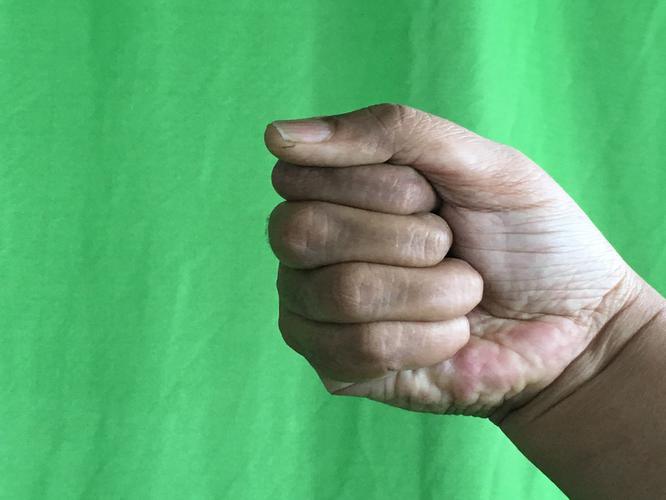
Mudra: Mushti
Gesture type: single_hand